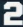
Number: 2